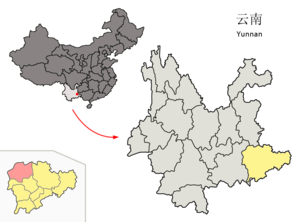
Le xian de Qiubei est un district administratif de la province du Yunnan en Chine. Il est placé sous la juridiction de la préfecture autonome zhuang et miao de Wenshan.